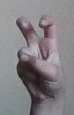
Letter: toot